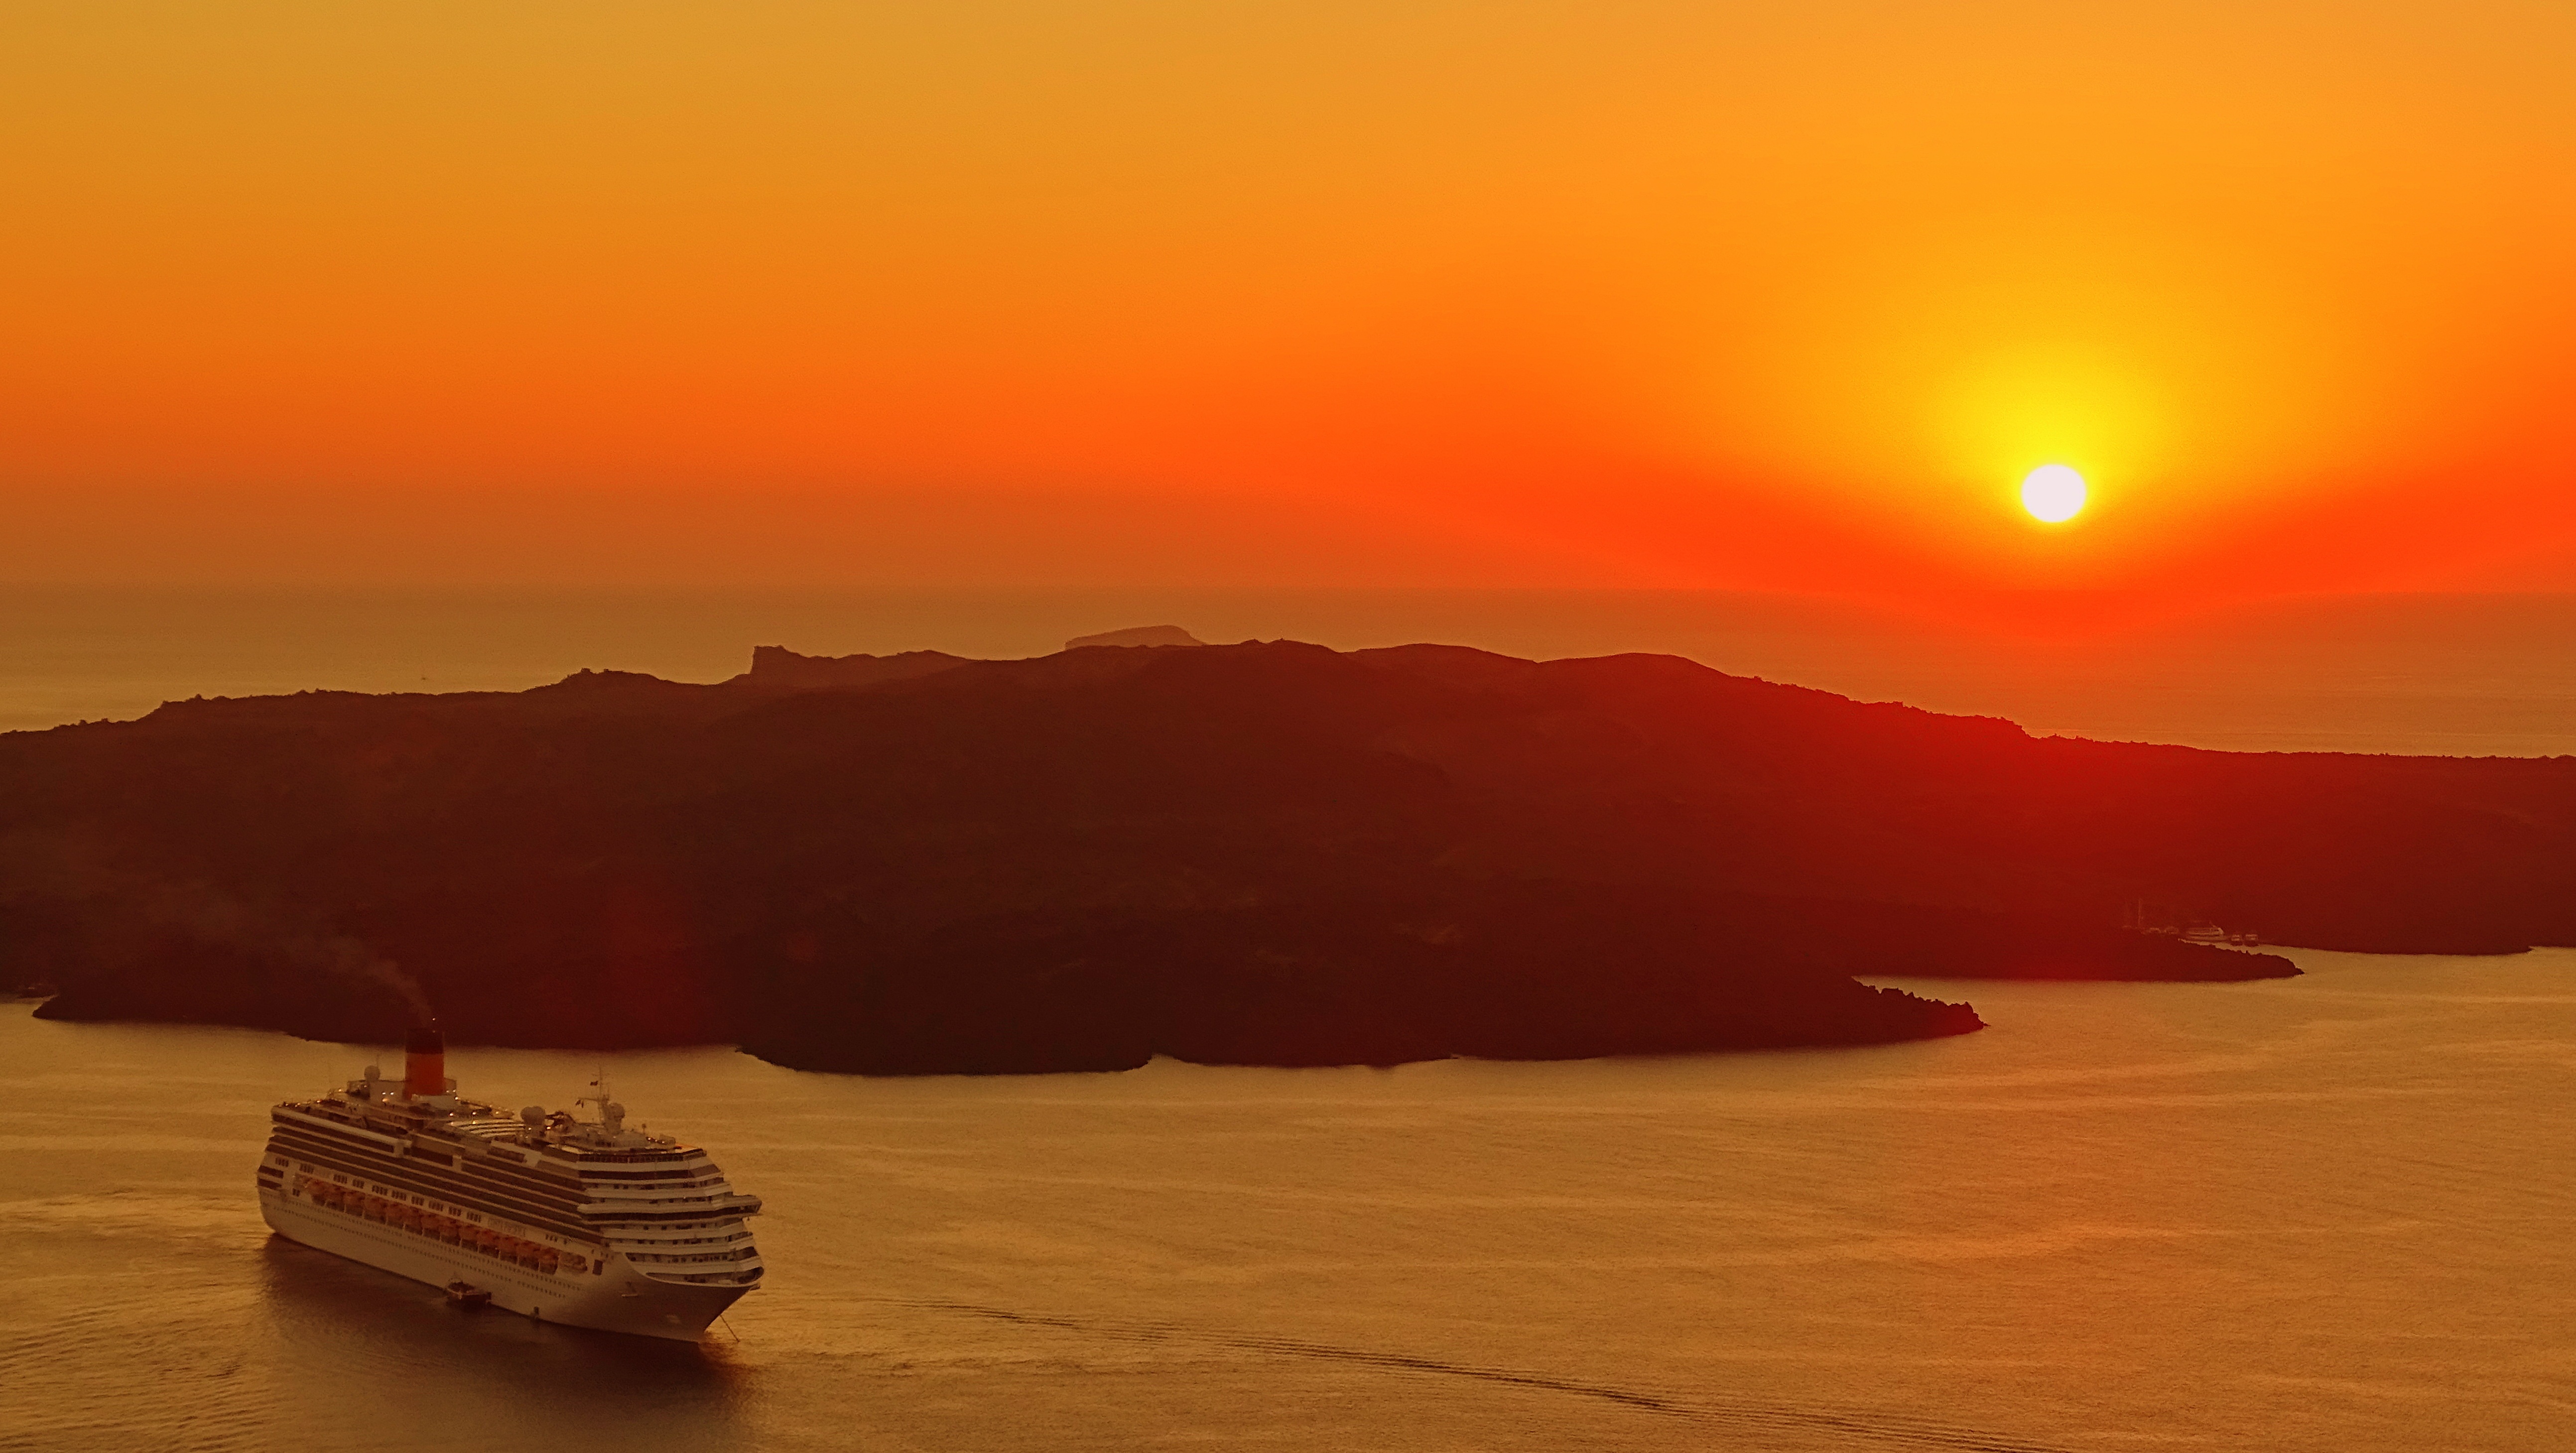
landscape, sea, coast, ocean, horizon, architecture, sunrise, sunset, morning, old, dawn, dusk, evening, holiday, bay, island, church, tourism, cruise, santorini, boats, outlook, greece, mood, afterglow, atmospheric phenomenon